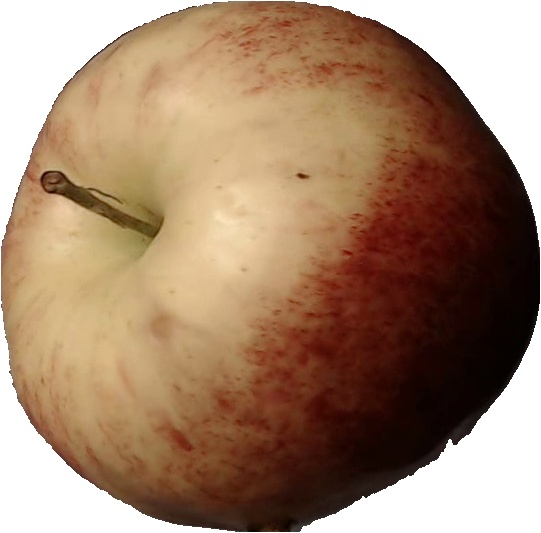
Label: apple_red_3